Quanyuan station

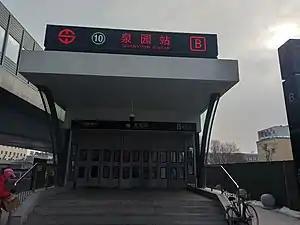

Quanyuan is a station on Line 10 of the Shenyang Metro. The station opened on 29 April 2020.